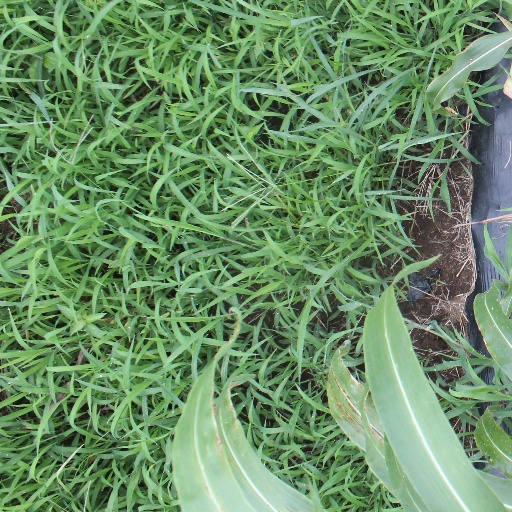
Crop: sorghum